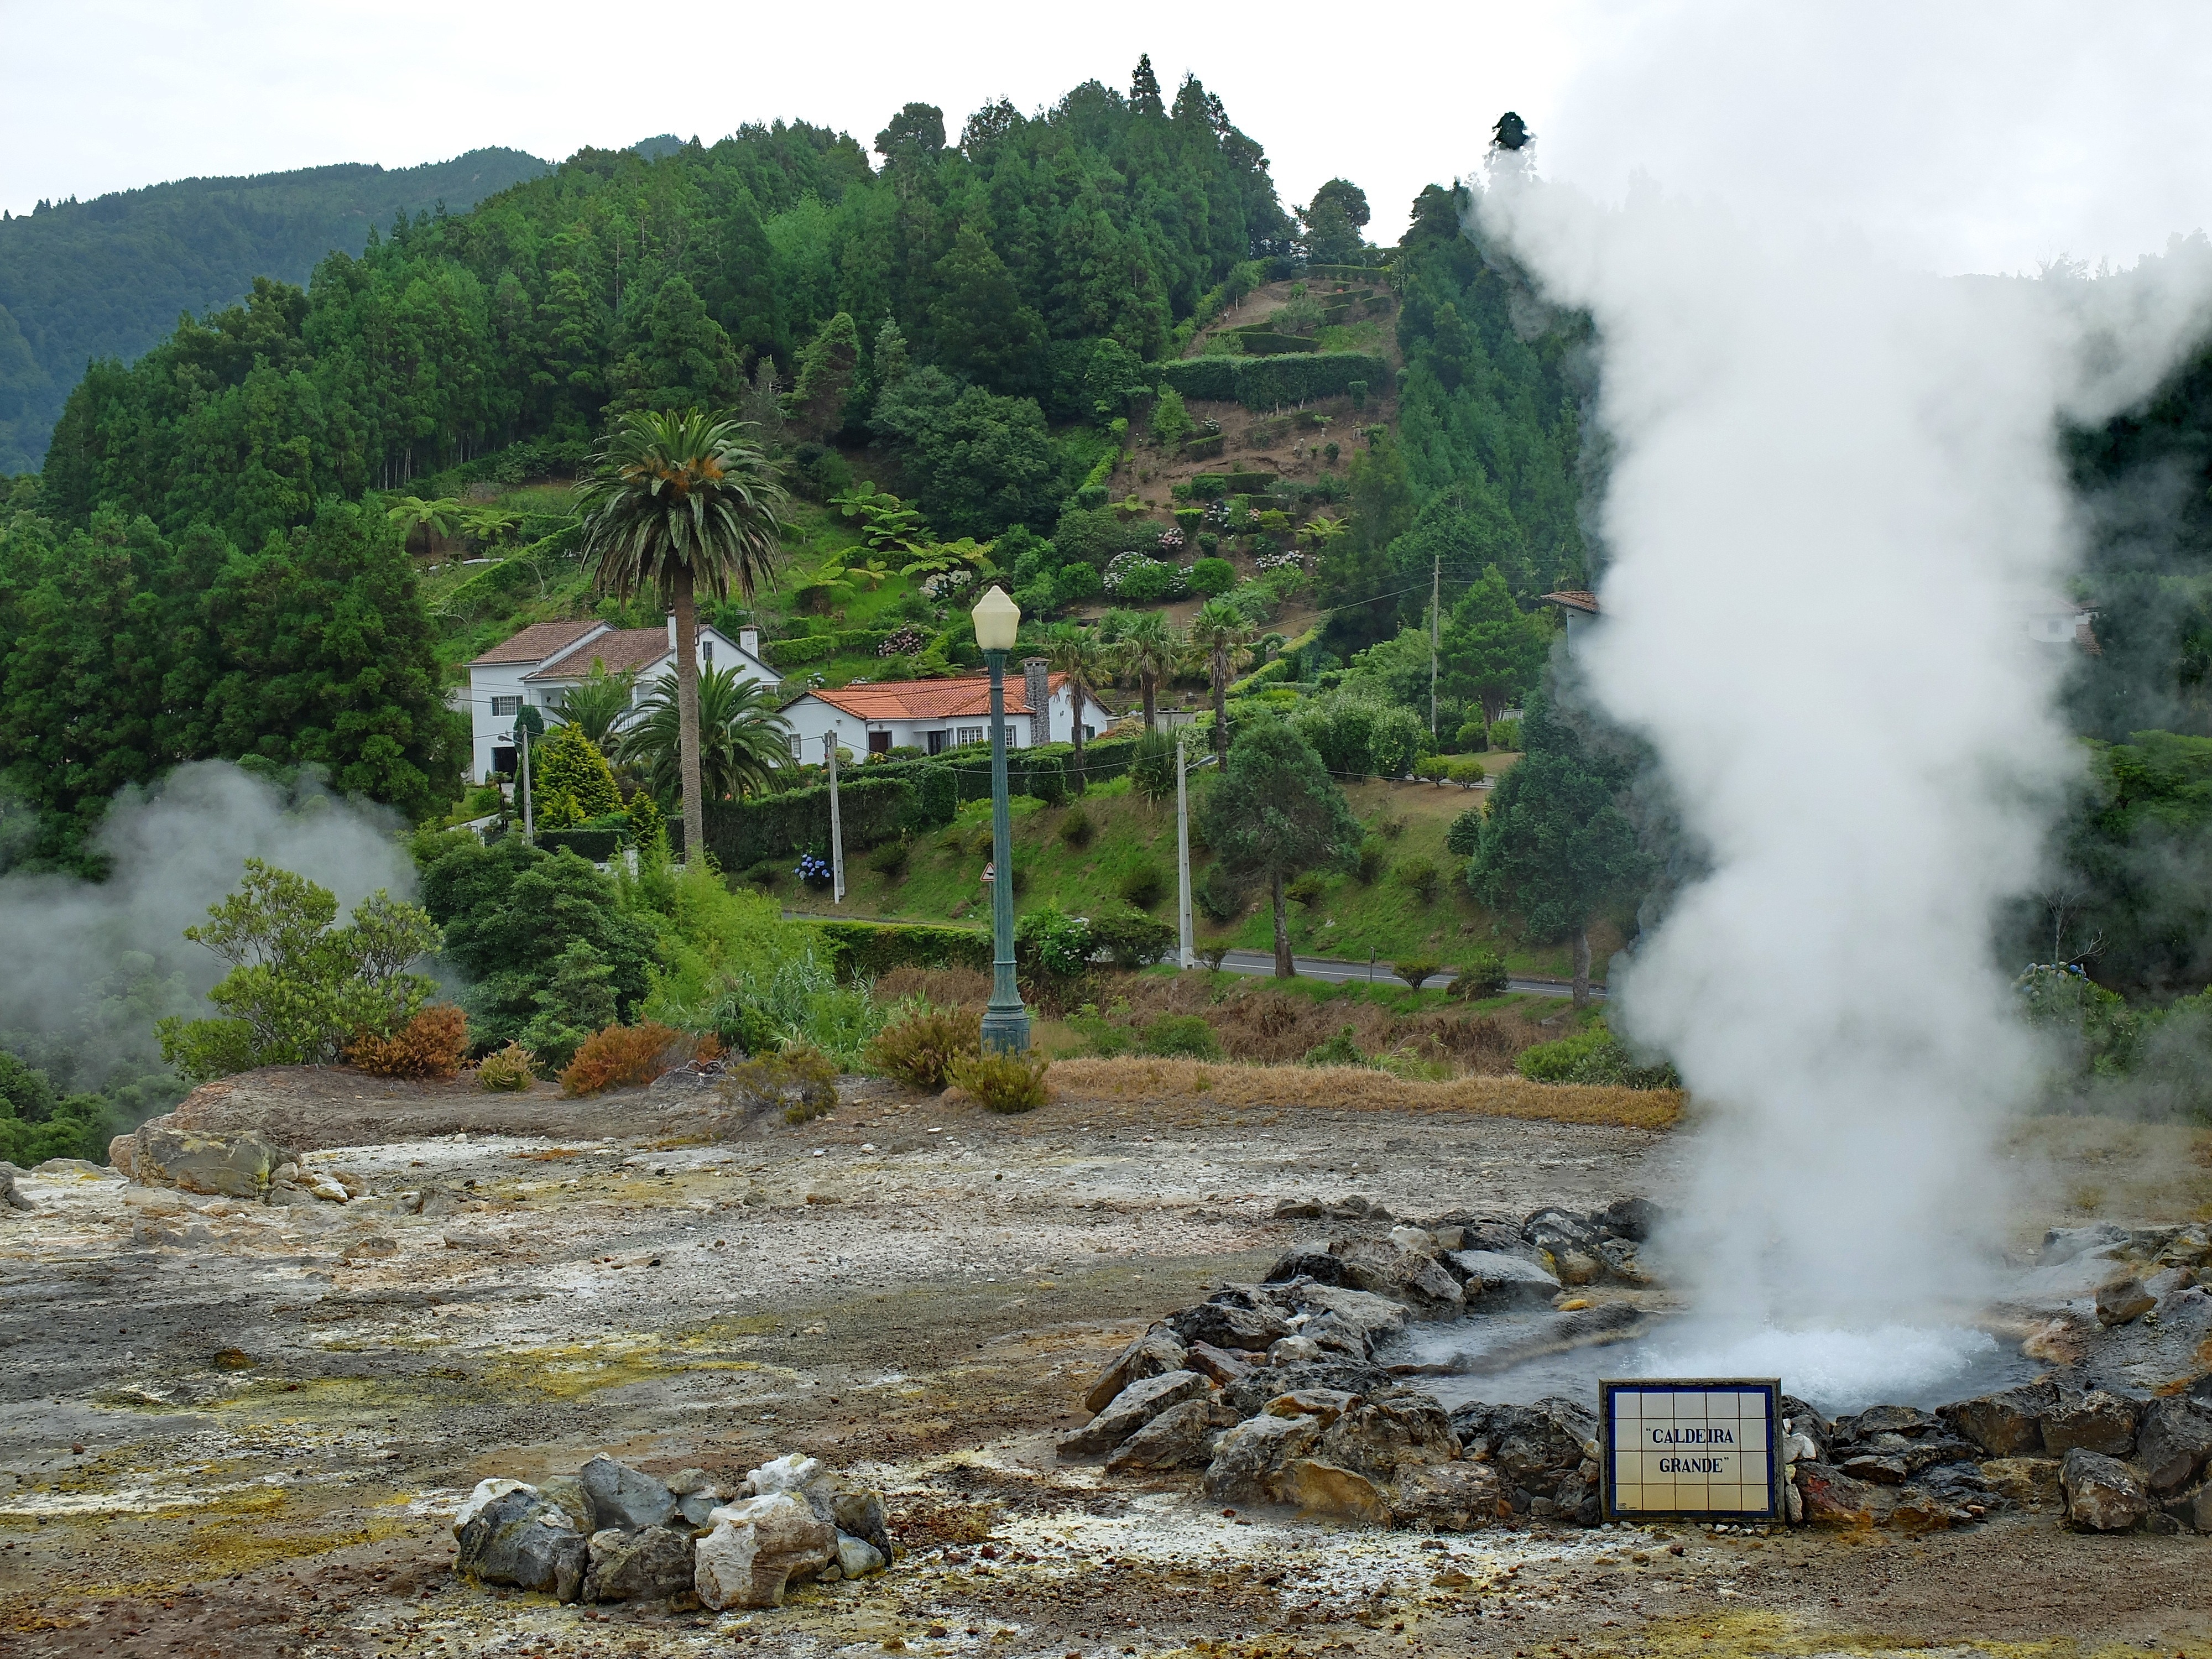
body of water, landform, azores, ponta delgada, geographical feature, geological phenomenon, furnas, thermal area